Edith Hall

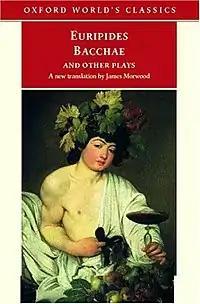
"Bacchae and Other Plays" by Euripides. Introduction by Edith Hall, trans. Morwood. Oxford World's Classics 2000

From 1996 to 2003, Hall contributed to the Oxford World's Classics Euripides series, which included all nineteen of Euripides’ extant plays, newly translated by James Morwood and Robin Waterfield. Hall provided the introductions to each of the five volumes, drawing out the modern parallels with the texts. In the introduction to "Bacchae and Other Plays", she explored Euripides’ supposed ‘radicalism’, quoting the critic F. L. Lucas: “not Ibsen, not Voltaire, not Tolstoi ever forged a keener weapon in defence of womanhood, in defiance of superstition, in denunciation of war, than the "Medea", the "Ion", the "Trojan Women".”